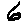
Label: 6